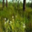
Label: forest